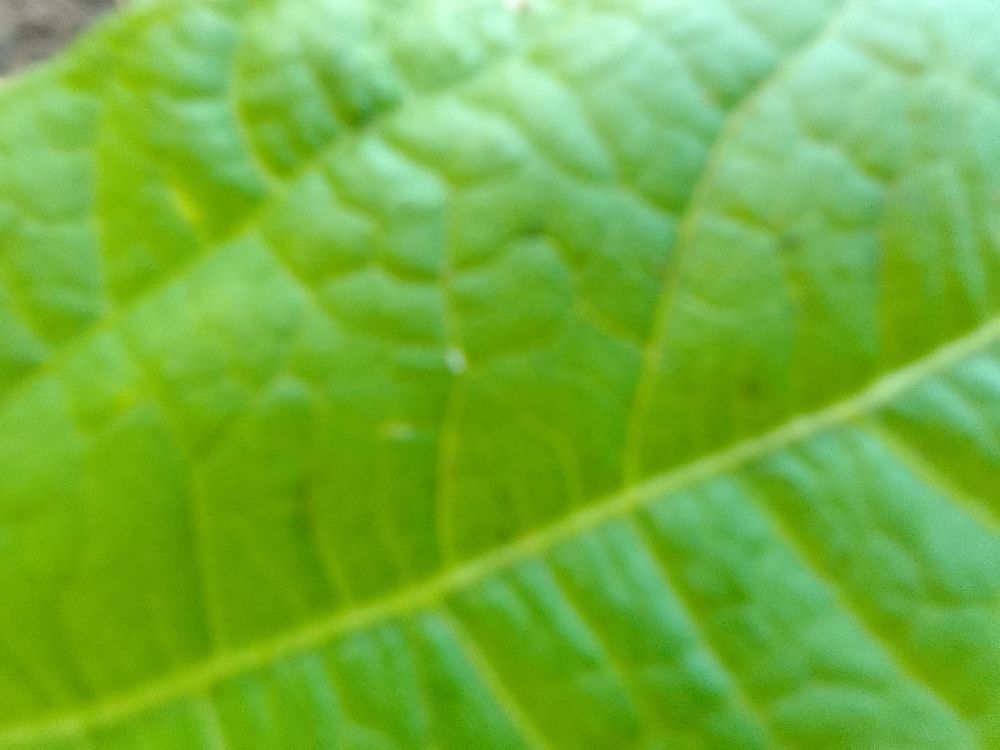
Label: healthy